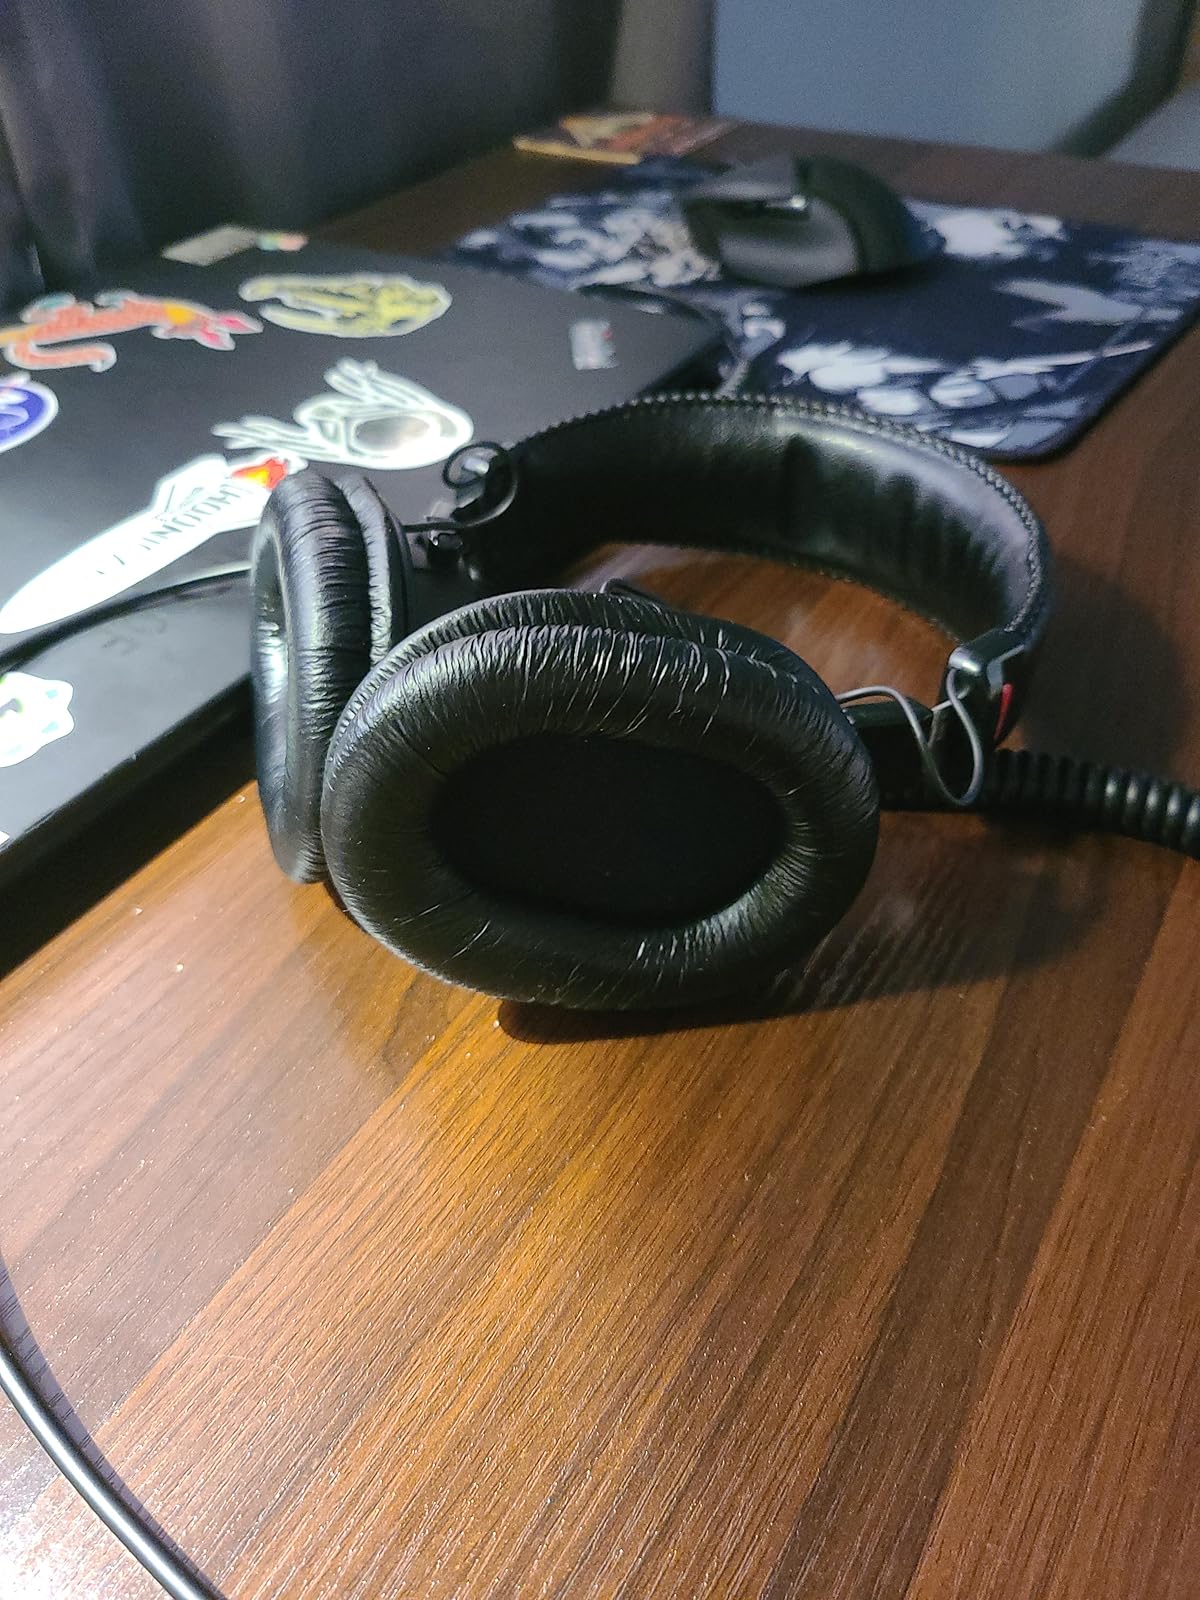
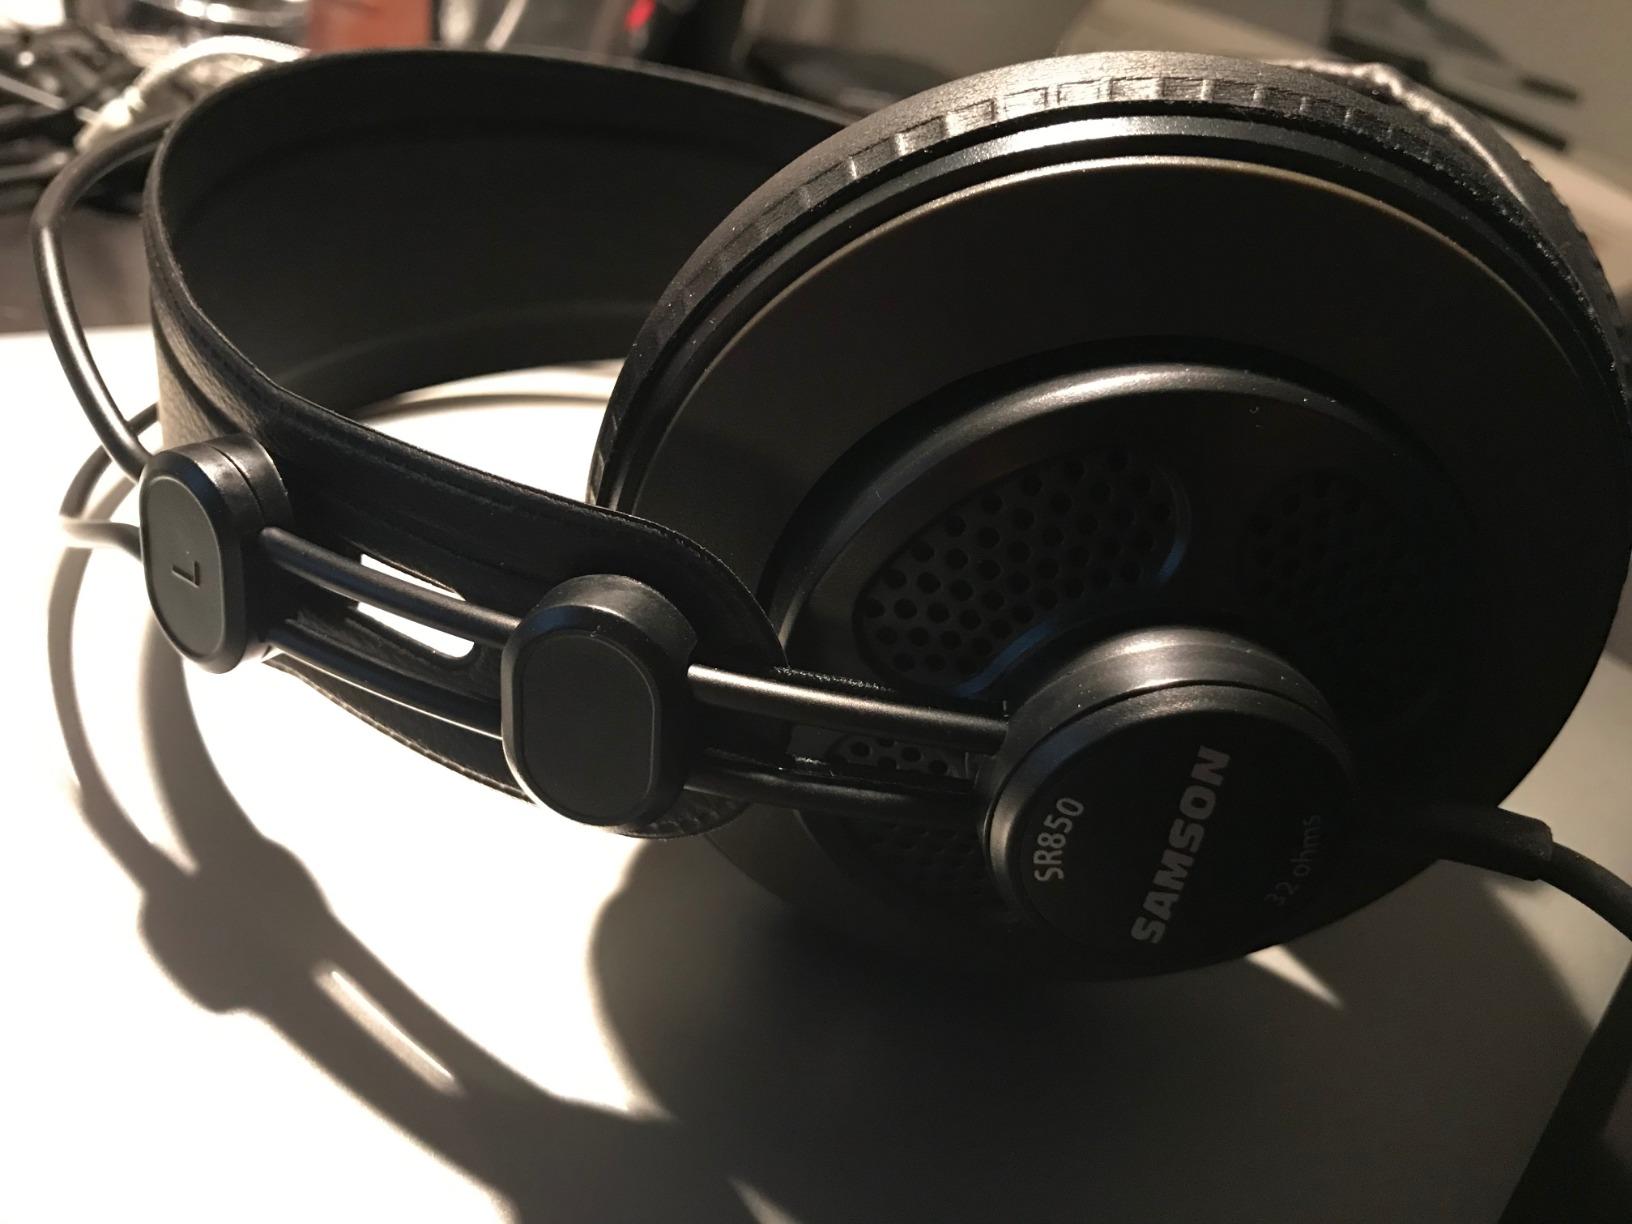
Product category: headphones
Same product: no